Rick Talan

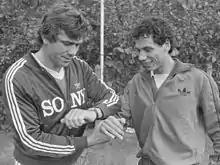
Talan (right) with Hans Eijkenbroek in 1982

Rick Talan (3 November 1960 – 30 September 2015) was a Dutch footballer who played as a striker.